John Henry Davies

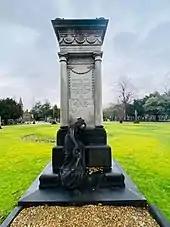
The grave of John Henry Davies in Southern Cemetery, Manchester

Under Davies's stewardship, the club changed its name to Manchester United FC and switched colours from white and navy to the now-famous red, white and black.